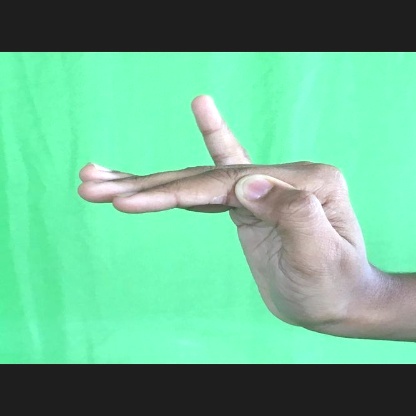
Mudra: Hamsapaksha